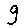
Label: 9